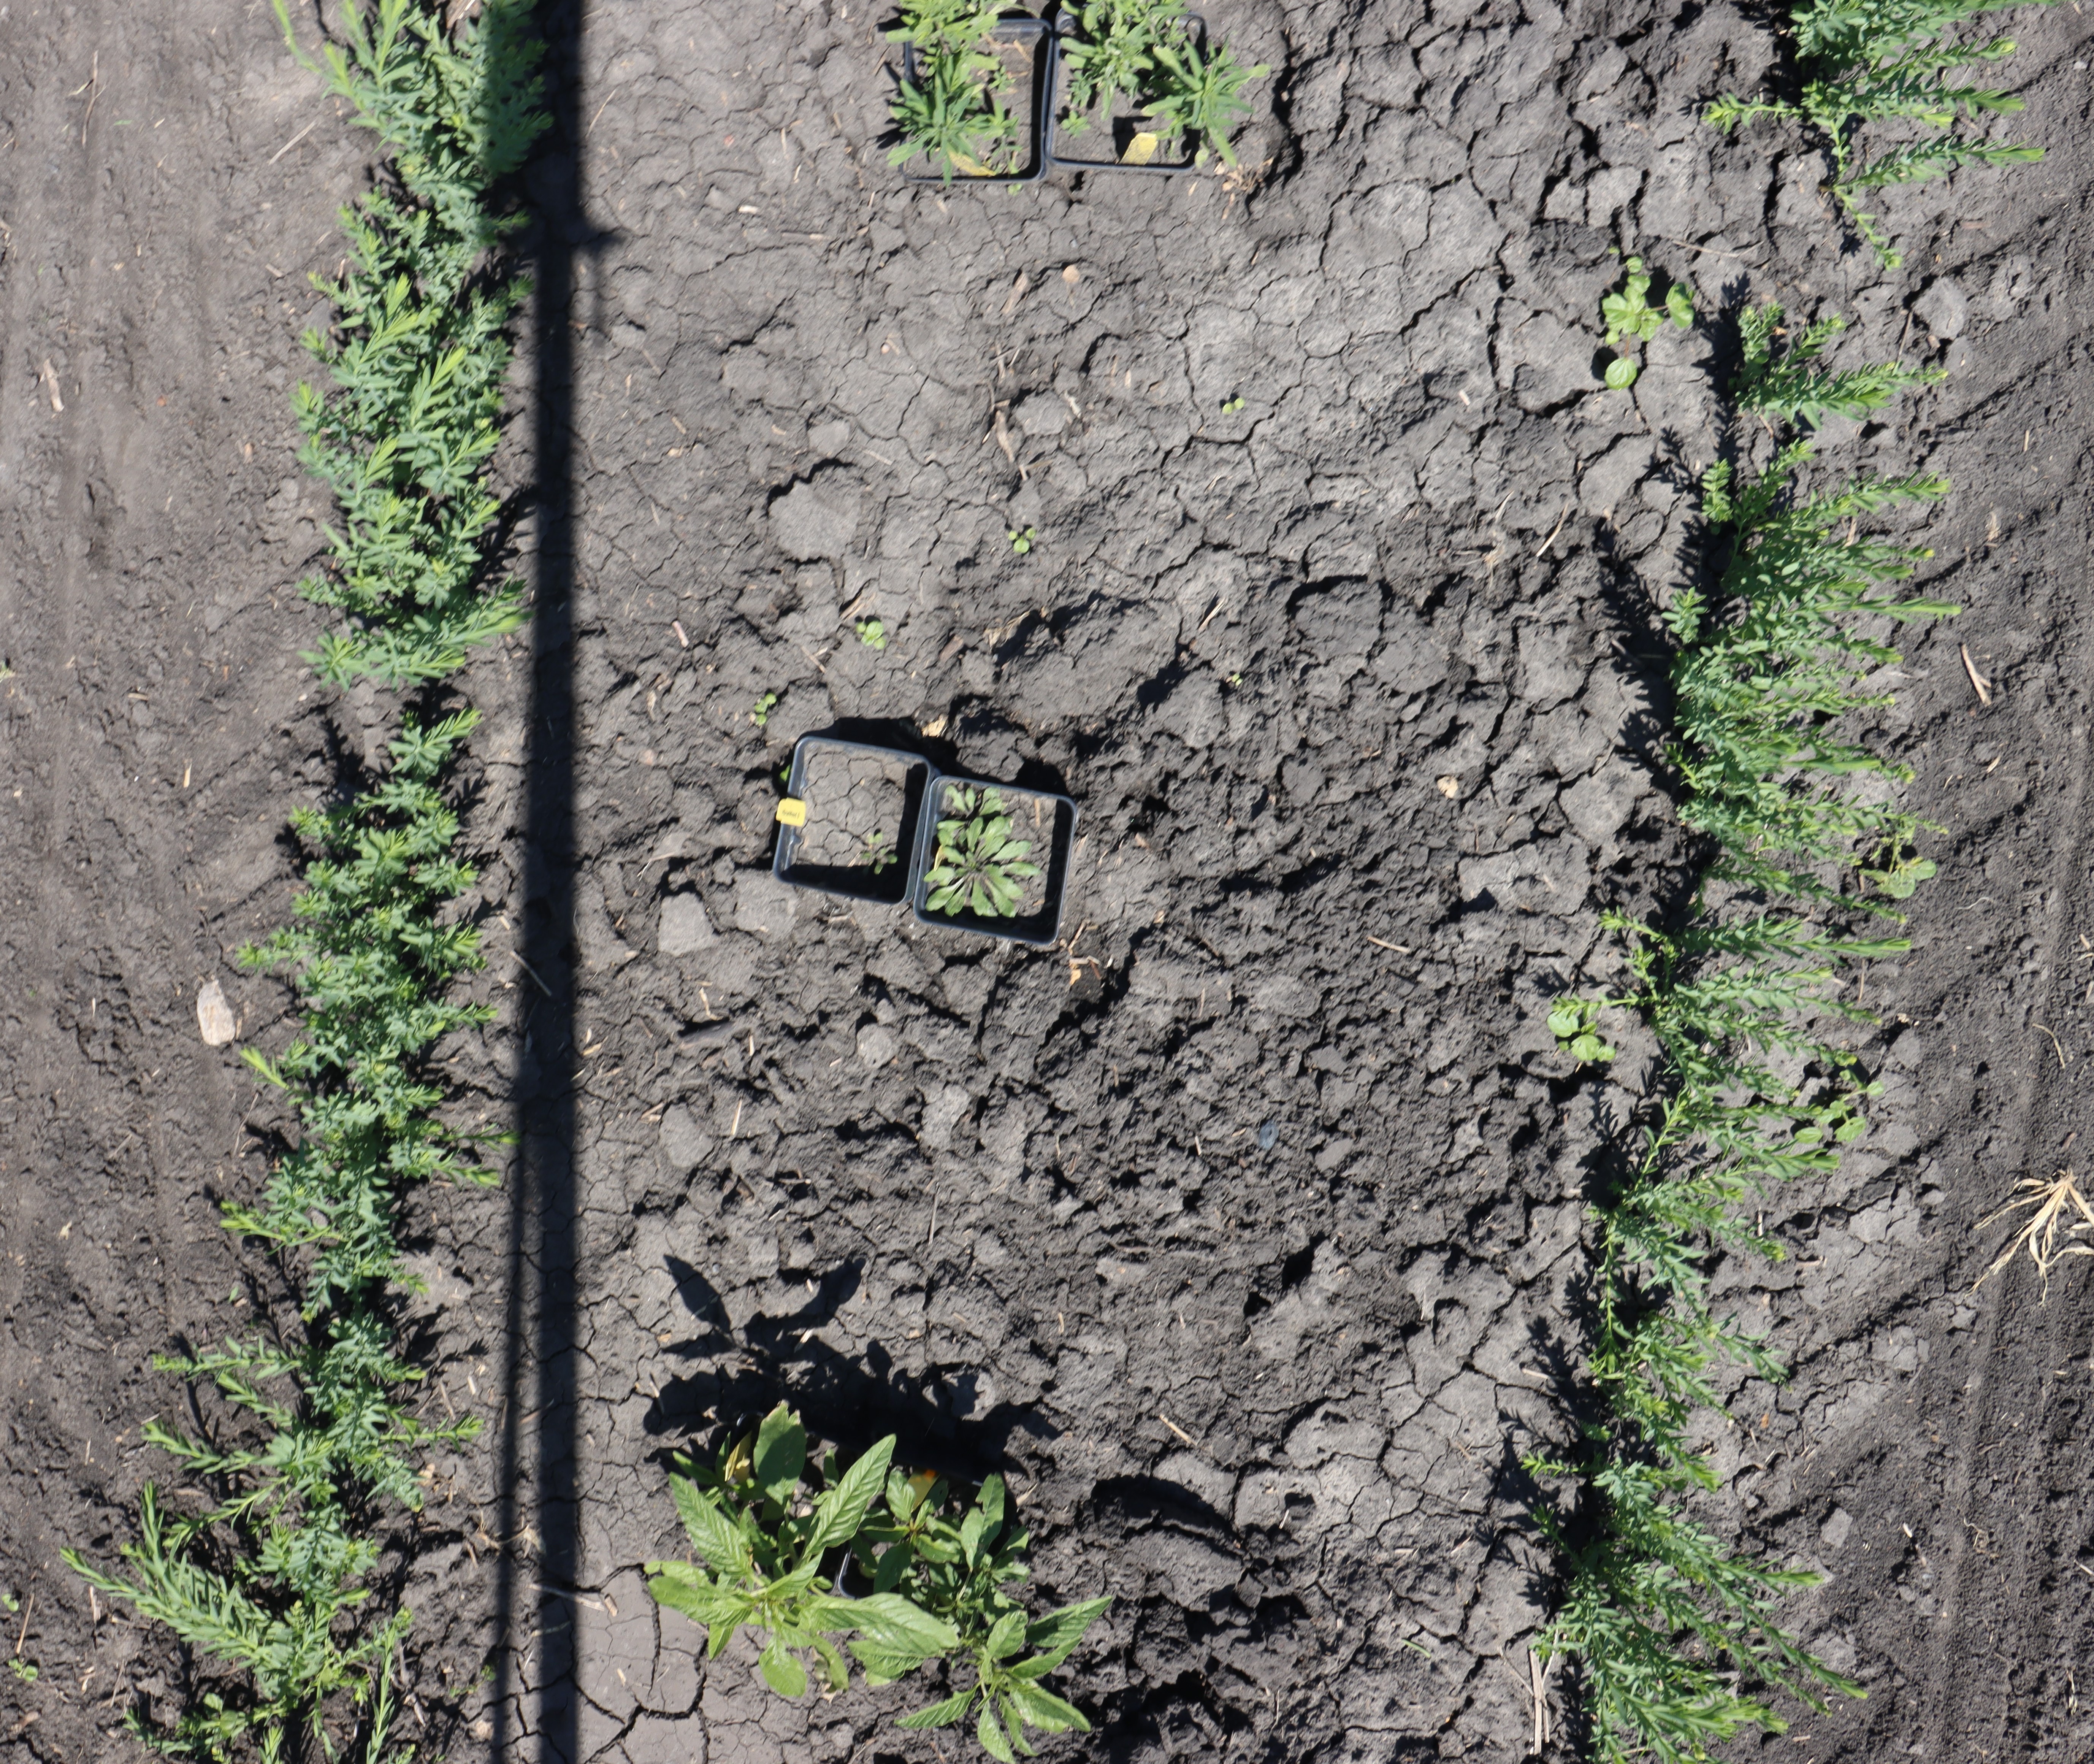
Crop: Flax
Objects: Flax, Flax, Flax, Flax, Flax, Flax, Flax, Flax, Flax, Flax, Flax, Flax, Flax, Flax, Kochia, Kochia, Horseweed, Waterhemp, Waterhemp